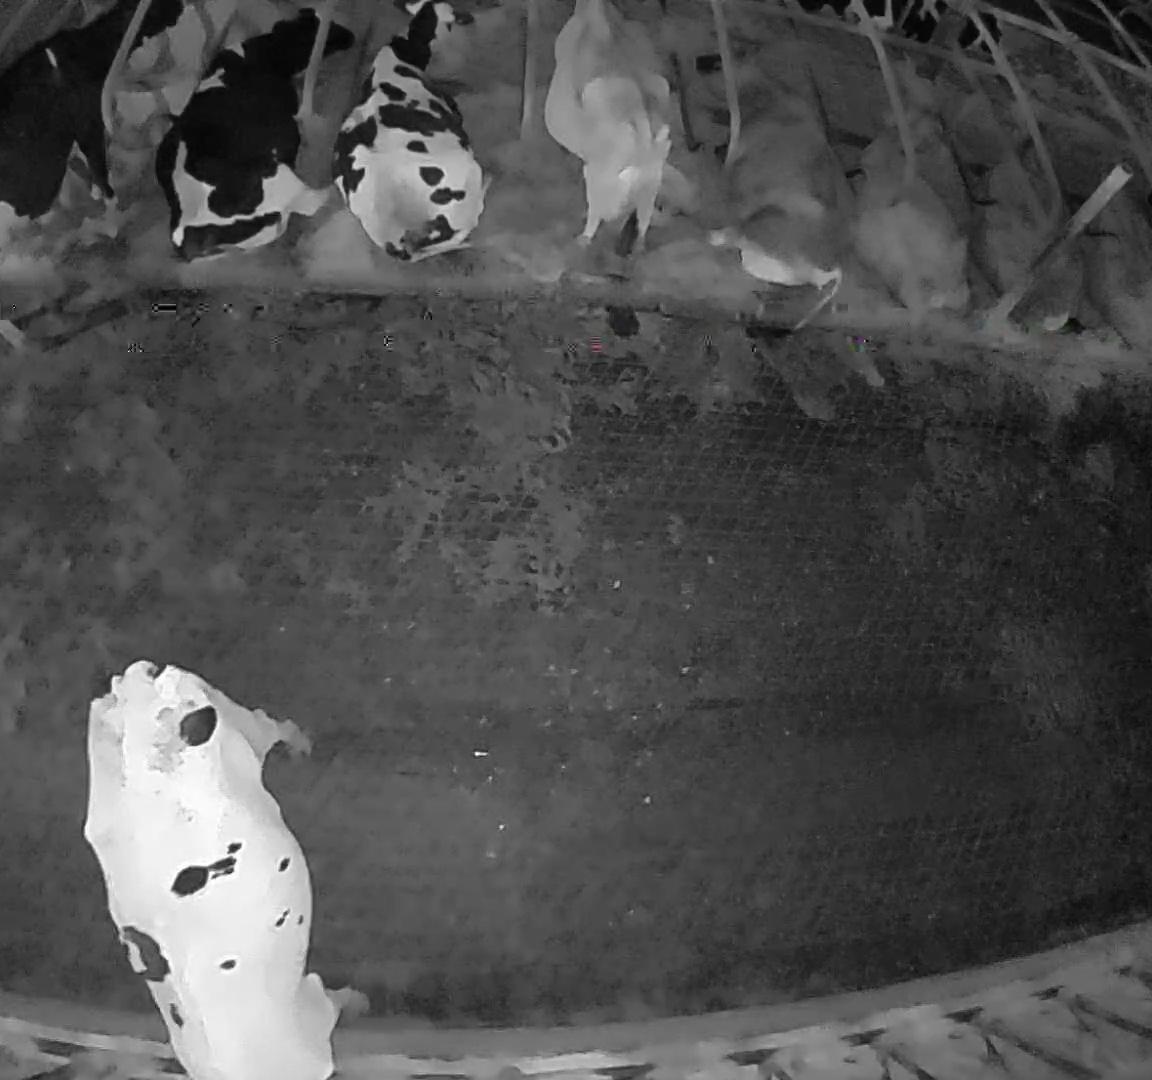
Number of cows: 10